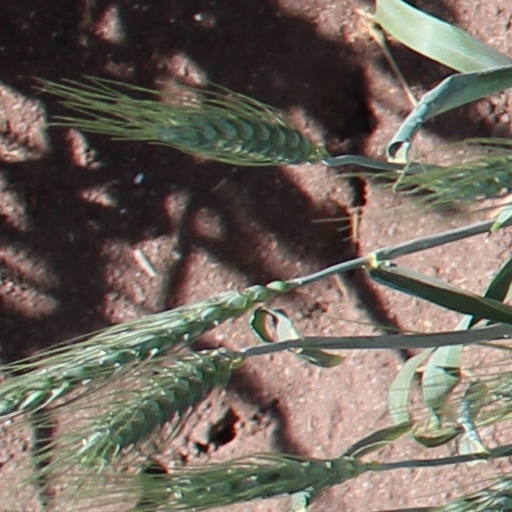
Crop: wheat